Matt Hardy

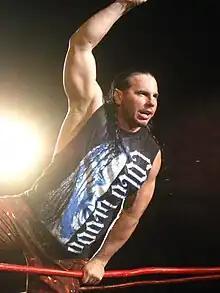
Hardy at a TNA live event in 2011

In early 2010, Hardy began an on-screen relationship with Maria; but was brief and the relationship ended when Maria was released from her WWE contract. On the March 5 episode of "SmackDown", Hardy qualified for the Money in the Bank ladder match at WrestleMania XXVI on March 28 by defeating Drew McIntyre, but was unsuccessful at WrestleMania, as the match was won by Jack Swagger. Hardy was suspended by Vince McMahon because he attacked McIntyre after McIntyre lost to Kofi Kingston at Over the Limit on May 23. He was able to get his revenge on McIntyre during the Viewer's Choice episode of "Raw" when chosen as the opponent for McIntyre, with General Manager Theodore Long stating that Hardy was suspended from "SmackDown", but not from "Raw". On the following episode of "SmackDown", however, Vickie Guerrero announced that, per orders of Vince McMahon, Hardy had been suspended from all WWE programming. However, at Fatal 4-Way on June 20, Hardy prevented McIntyre from regaining the Intercontinental Championship, thus continuing their feud. On the following edition of "SmackDown", he was reinstated by Long and had a match with McIntyre, which Hardy won. After the match, it was announced that McIntyre's visa had legitimately expired and was sent back to Scotland, thus ending their feud. Hardy was featured in the SmackDown Money in the Bank ladder match at Money in the Bank on July 18 but was unsuccessful in winning with Kane coming out victorious.